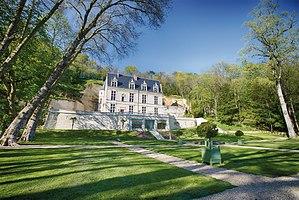
Amboise est une commune française située dans le département d'Indre-et-Loire dans l'arrondissement de Loches en région Centre-Val de Loire.